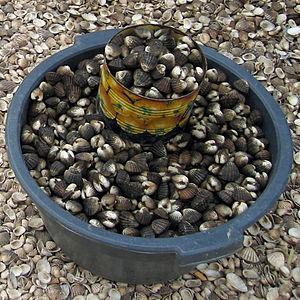
L'Anadara senilis est un mollusque bivalve que l'on trouve notamment dans l'ouest africain.